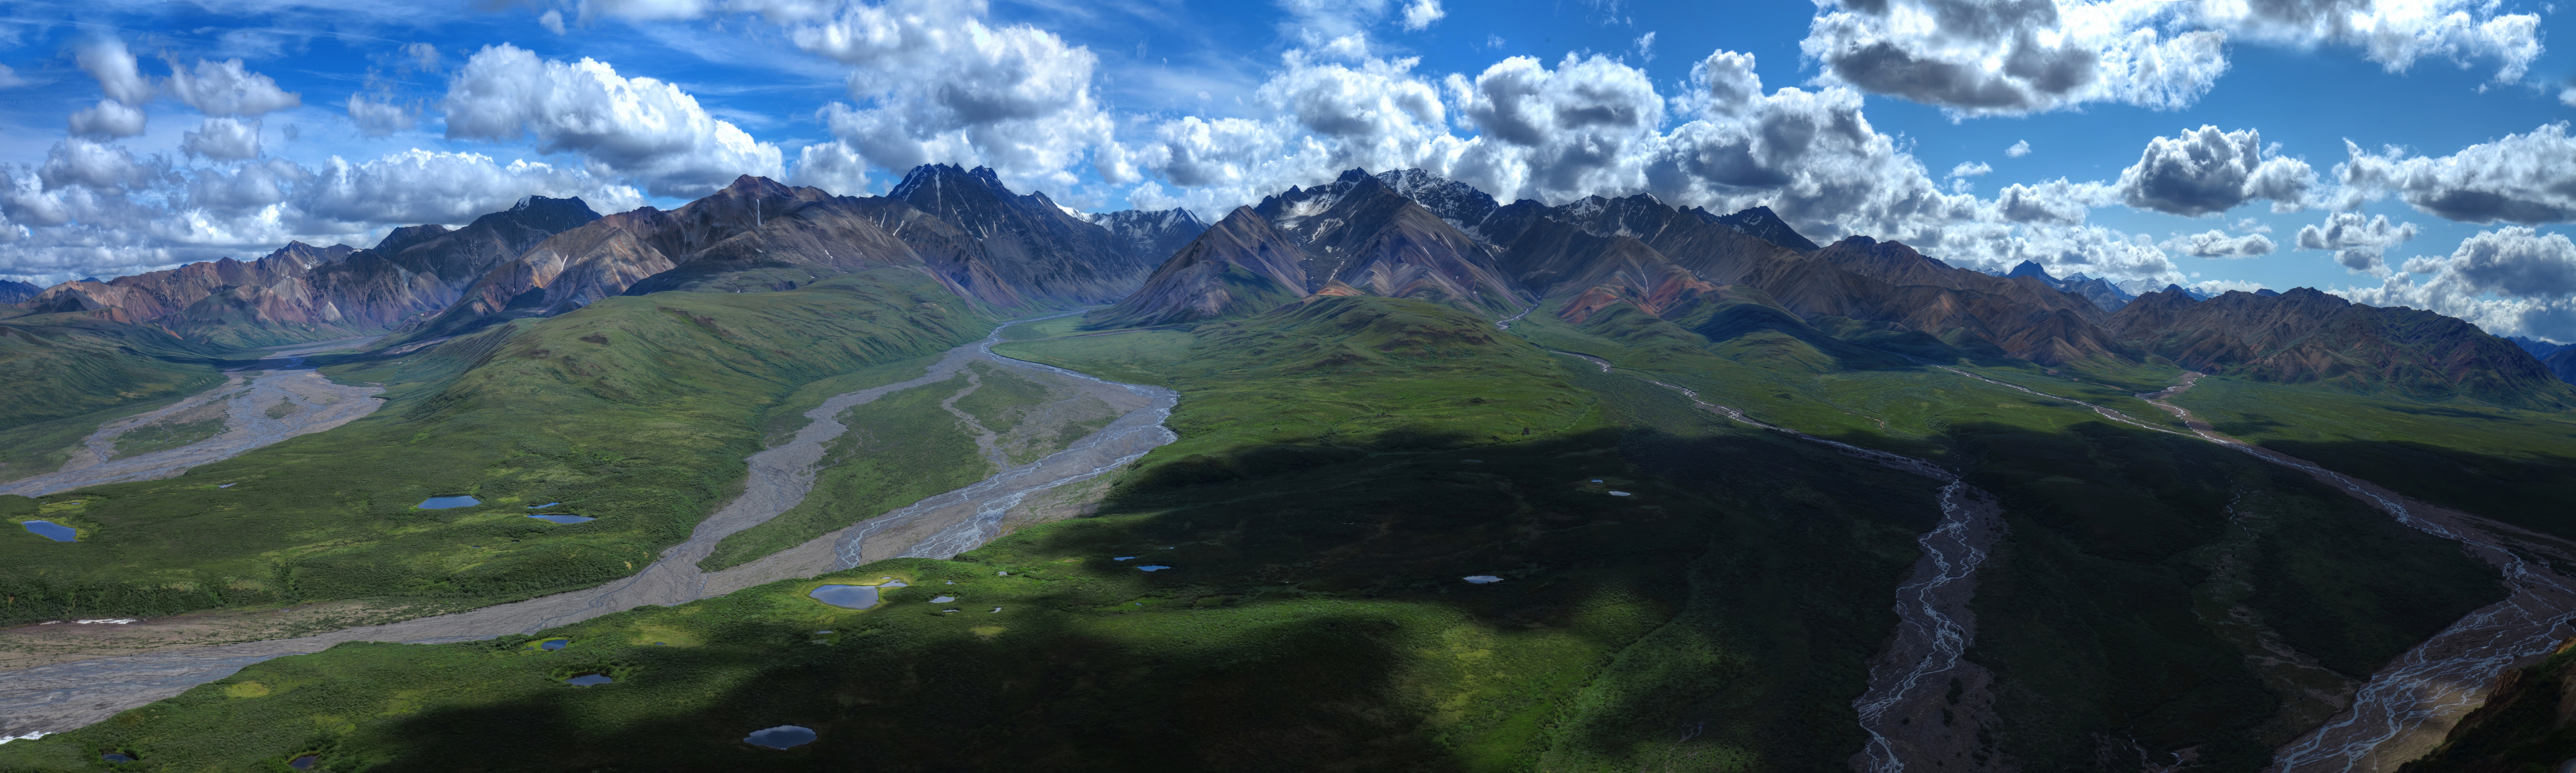
landscape, nature, mountain, sky, valley, mountain range, panorama, scenic, usa, rugged, fjord, extreme sport, ridge, outdoors, clouds, mountains, alps, plateau, alaska, loch, denali, national park preserve, landform, mountain pass, polychrome pass, geographical feature, mountainous landforms, geological phenomenon